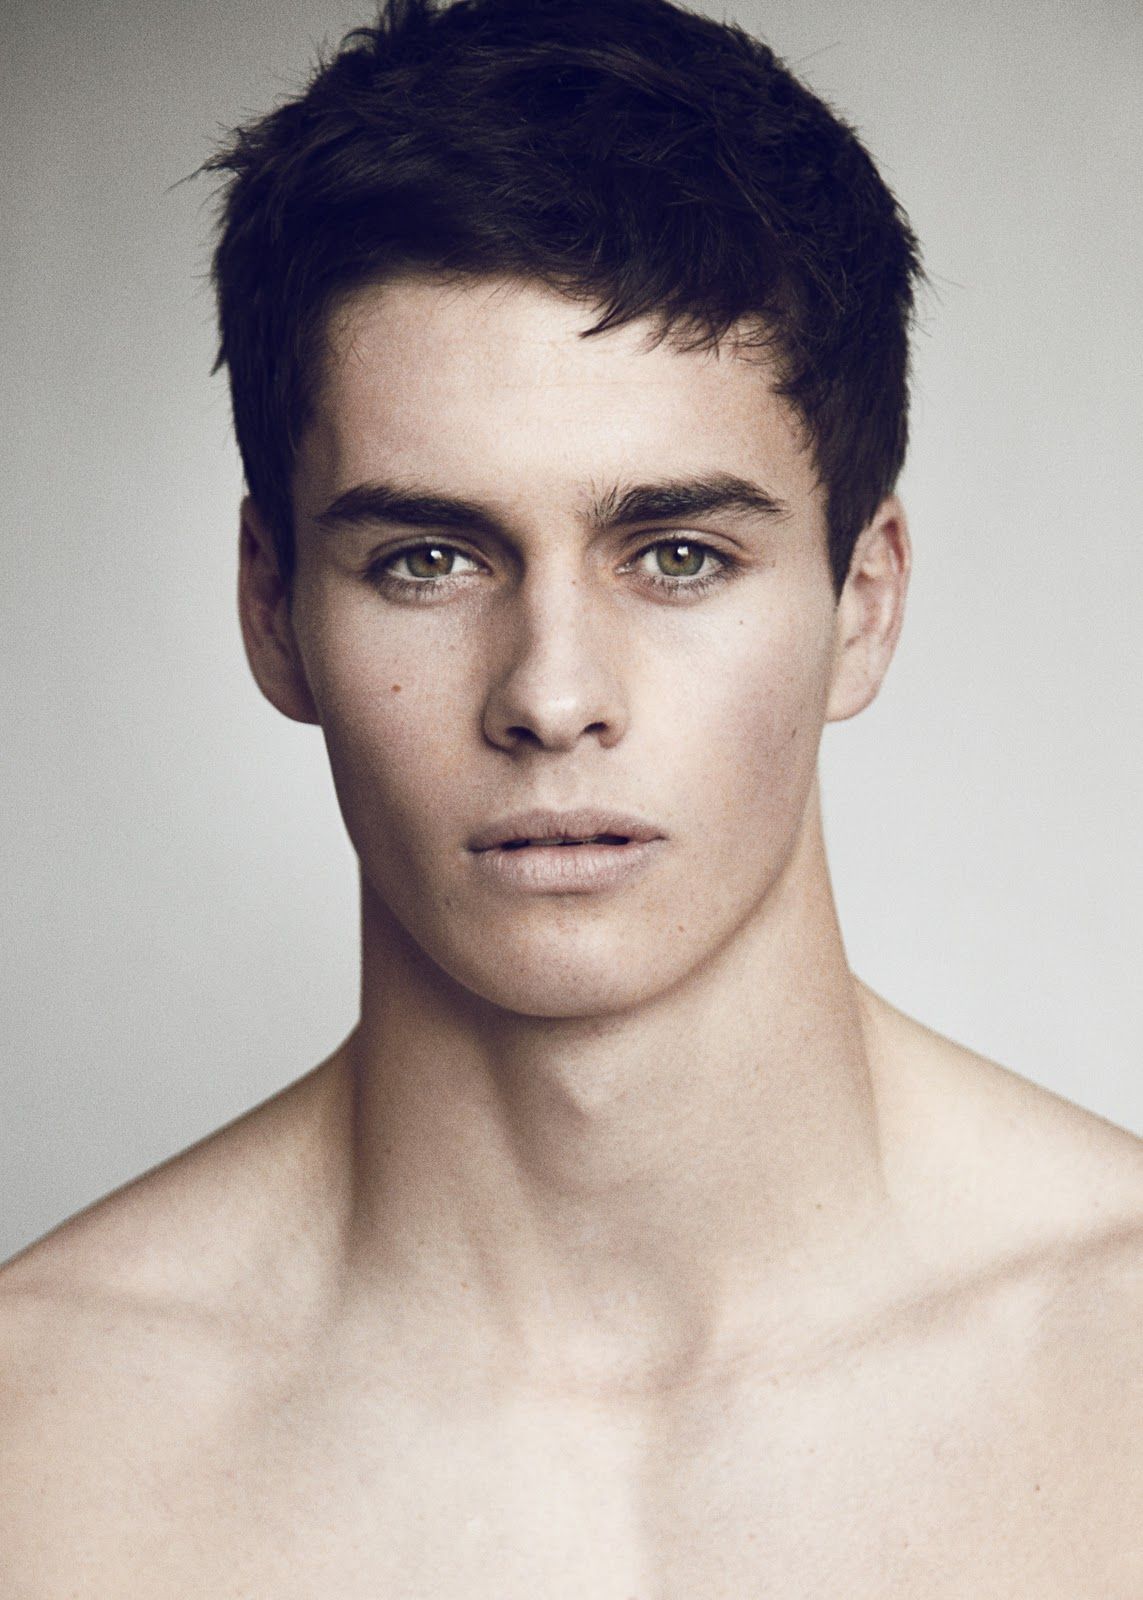
Portrait style: Real Portrait